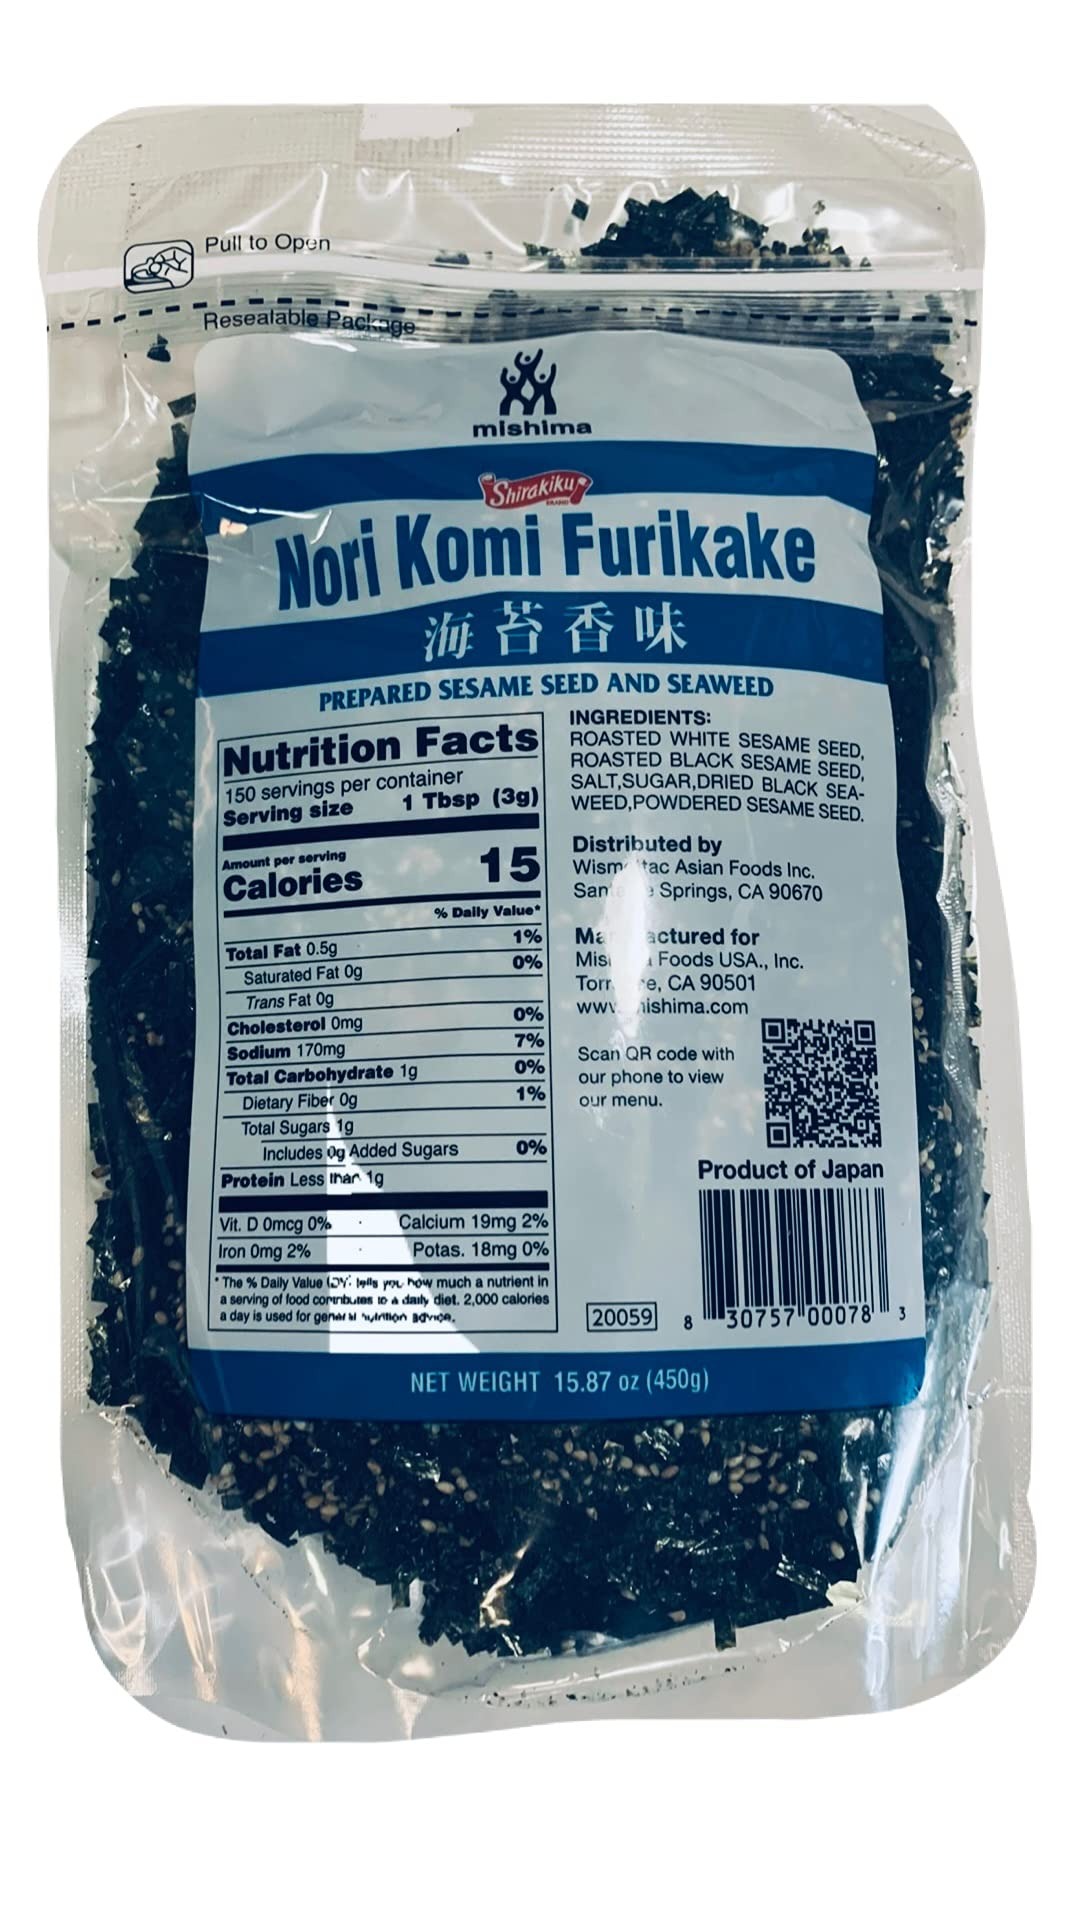
Item Name: MISHIMA Nori Komi Furikake Seaweed Sesame Seed Seasoning 15.87 Ounce
Bullet Point 1: Product of Japan
Bullet Point 2: Bag contains 15.87 ounces
Bullet Point 3: Adds flavor to rice and other dishes
Bullet Point 4: Use in soups
Bullet Point 5: Delicious on popcorn
Product Description: This furikake is delicious on rice and Japanese foods. Fill a shaker and sprinkle it on fresh-popped buttered popcorn, add it to Chex Mix recipes, sprinkle it on fish steaks and broil, use ice, fried eggs, etc. Packaged in a 15.87 ounce resealable bag.
Value: 15.87
Unit: Ounce

Price: 39.99